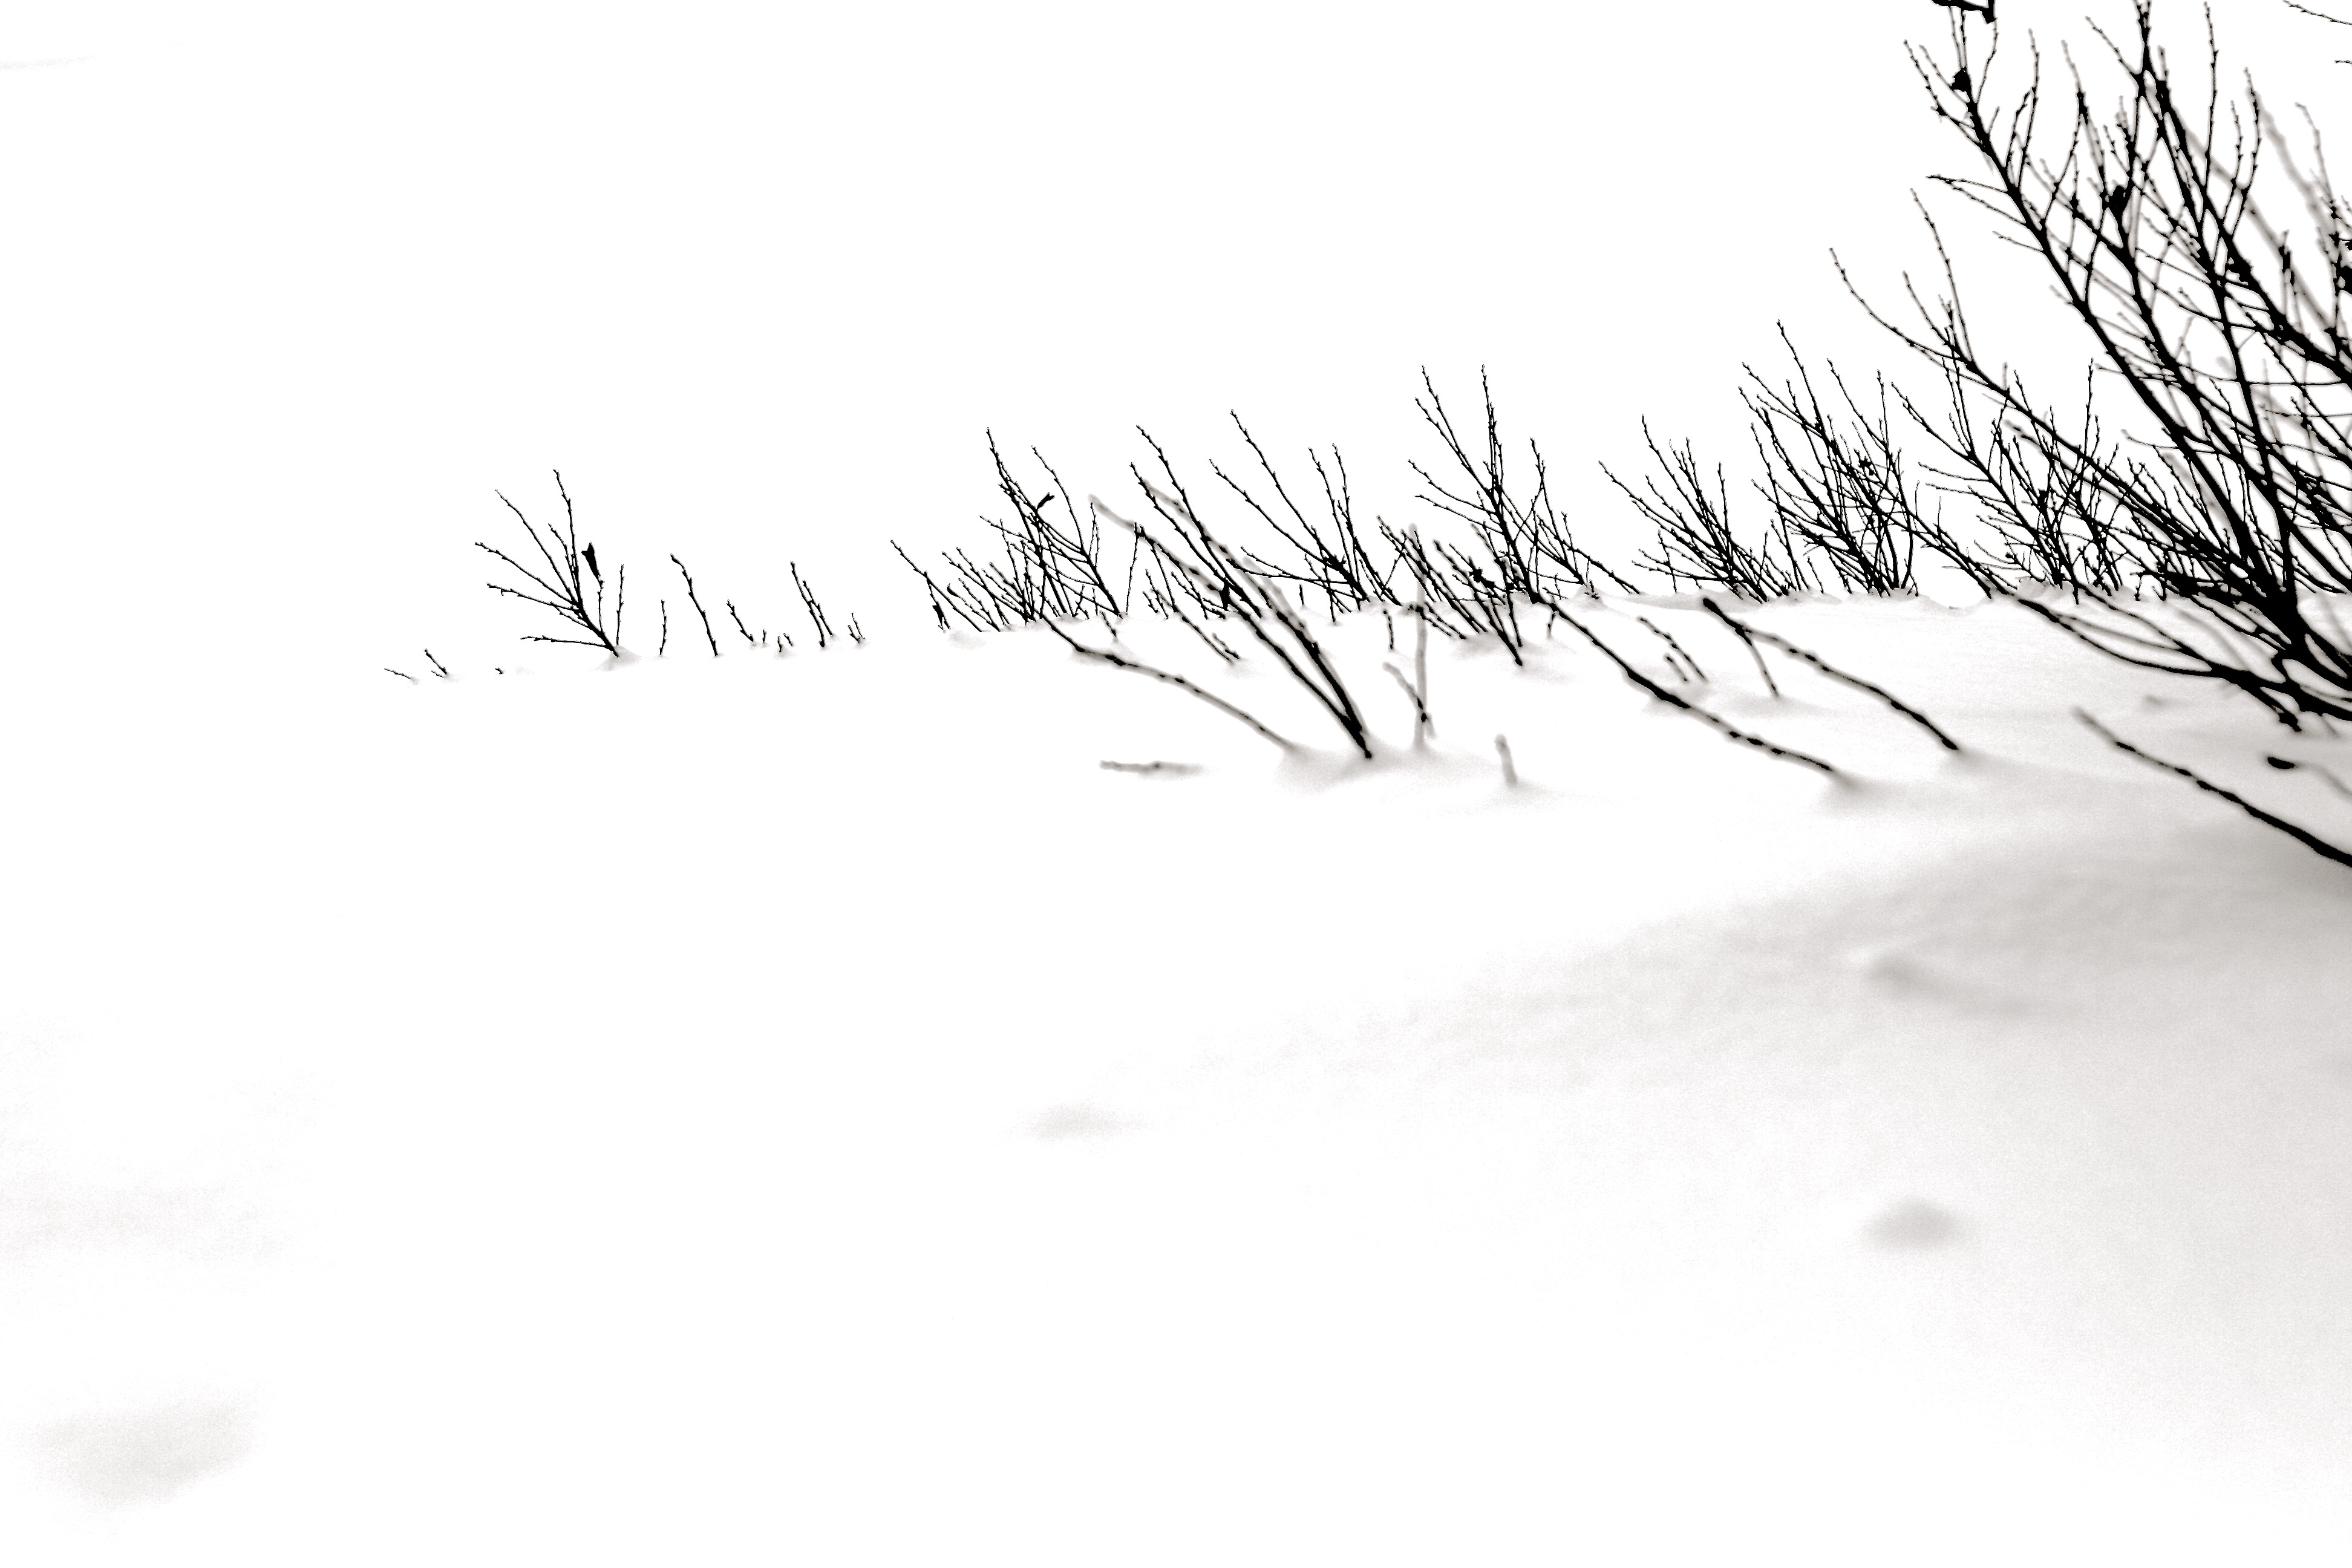
grass, branch, snow, winter, black and white, line, twig, sketch, drawing, monochrome photography, grass family